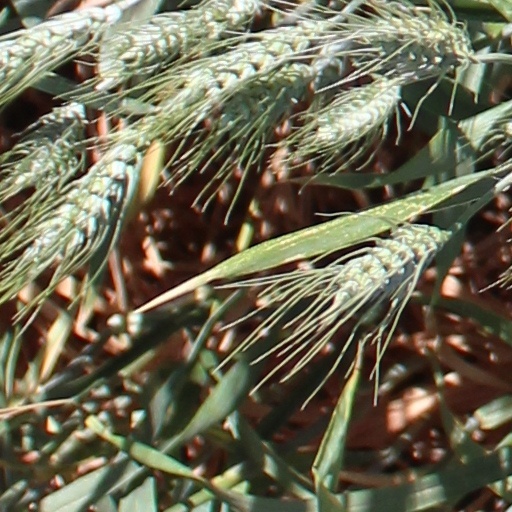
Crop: wheat